Tercio

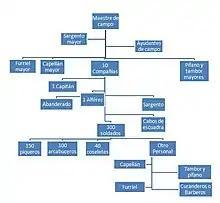
Organization of a tercio

Although other powers adopted the battle formations and tactics perfected by the "tercios", their armies fell short of the fearsome reputation of the Spanish army, which possessed a core of experienced professional soldiers. This army was further supplemented by "an army of different nations", a reference to the varied origins of the troops from the German and Italian states, the Spanish Netherlands, and smaller units from other countries such as Ireland. In 1621, for example, of the 47 military units of the Spanish army, counting together the larger Spanish, Spanish Netherlands, and Italian "tercios", and the much smaller German, Burgundian, and Irish regiments, only seven were manned by troops of Spanish origin. Such international musters were characteristic of European warfare before the levies of the Napoleonic Wars. However, the core Spanish troops were Spanish subjects, admired for their cohesiveness, superior discipline, and overall professionalism.